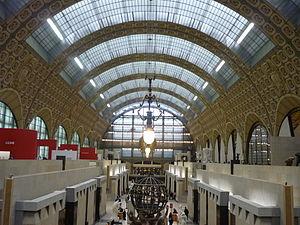
La grande galerie du musée d'Orsay
Cette liste de gares en France a pour objectif de rassembler l'ensemble des gares ferroviaires, existantes ou ayant existé, situées en territoire d'administration française, sur le continent européen et à l'outre-mer. C'est une liste alphabétique comprenant deux classements : gares en service et, en italique, gares fermées ou désaffectées. Les principales gares des préfectures ou sous-préfectures sont indiquées en gras. Des liens permettent d'accéder aux listes des gares par région française.
La gare du musée d'Orsay est une gare ferroviaire française de la ligne des Invalides à Quai-d'Orsay et de la ligne de Quai-d'Orsay à Paris-Austerlitz, située dans le 7ᵉ arrondissement de Paris.